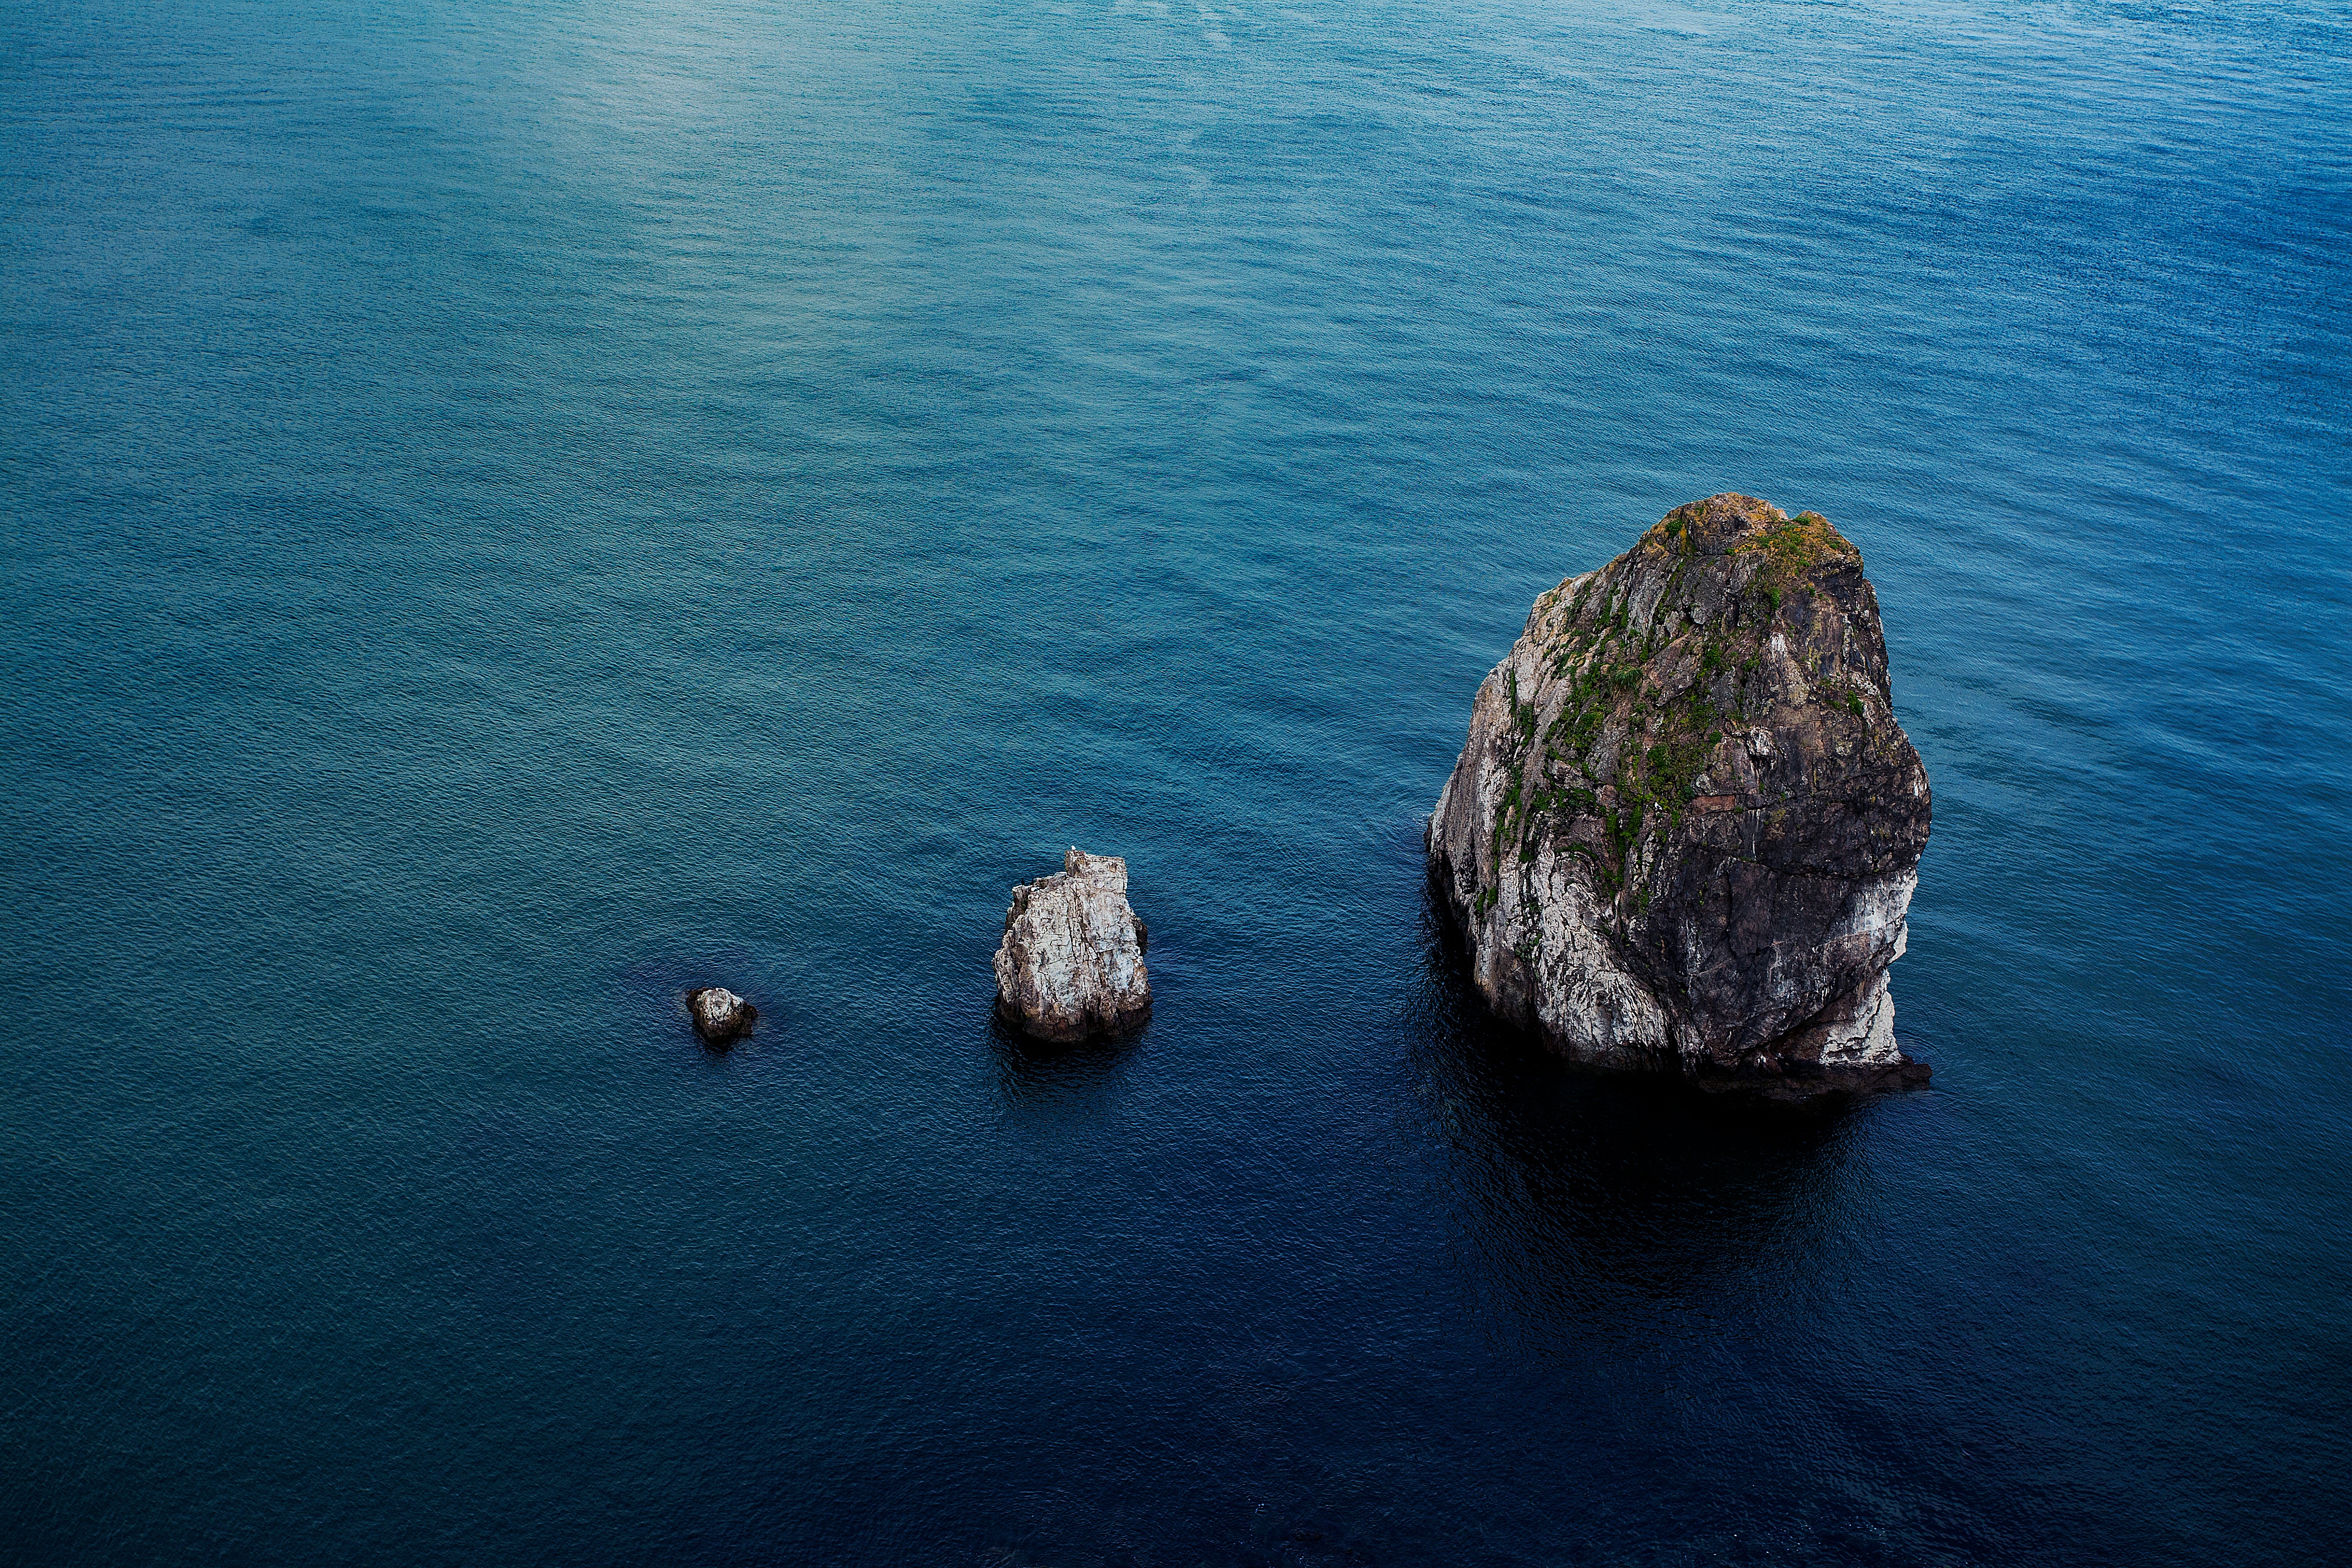
sea, coast, water, nature, rock, ocean, horizon, shore, wave, cliff, reflection, bay, blue, terrain, material, body of water, cape, islet, landform